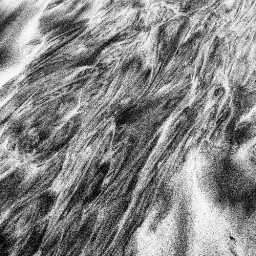
Peat and sand mixing in the bed of a stream on Traigh Mhor at Tolsta.